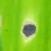
Crop: Maize
Condition: spodoptera-frugiperda-a